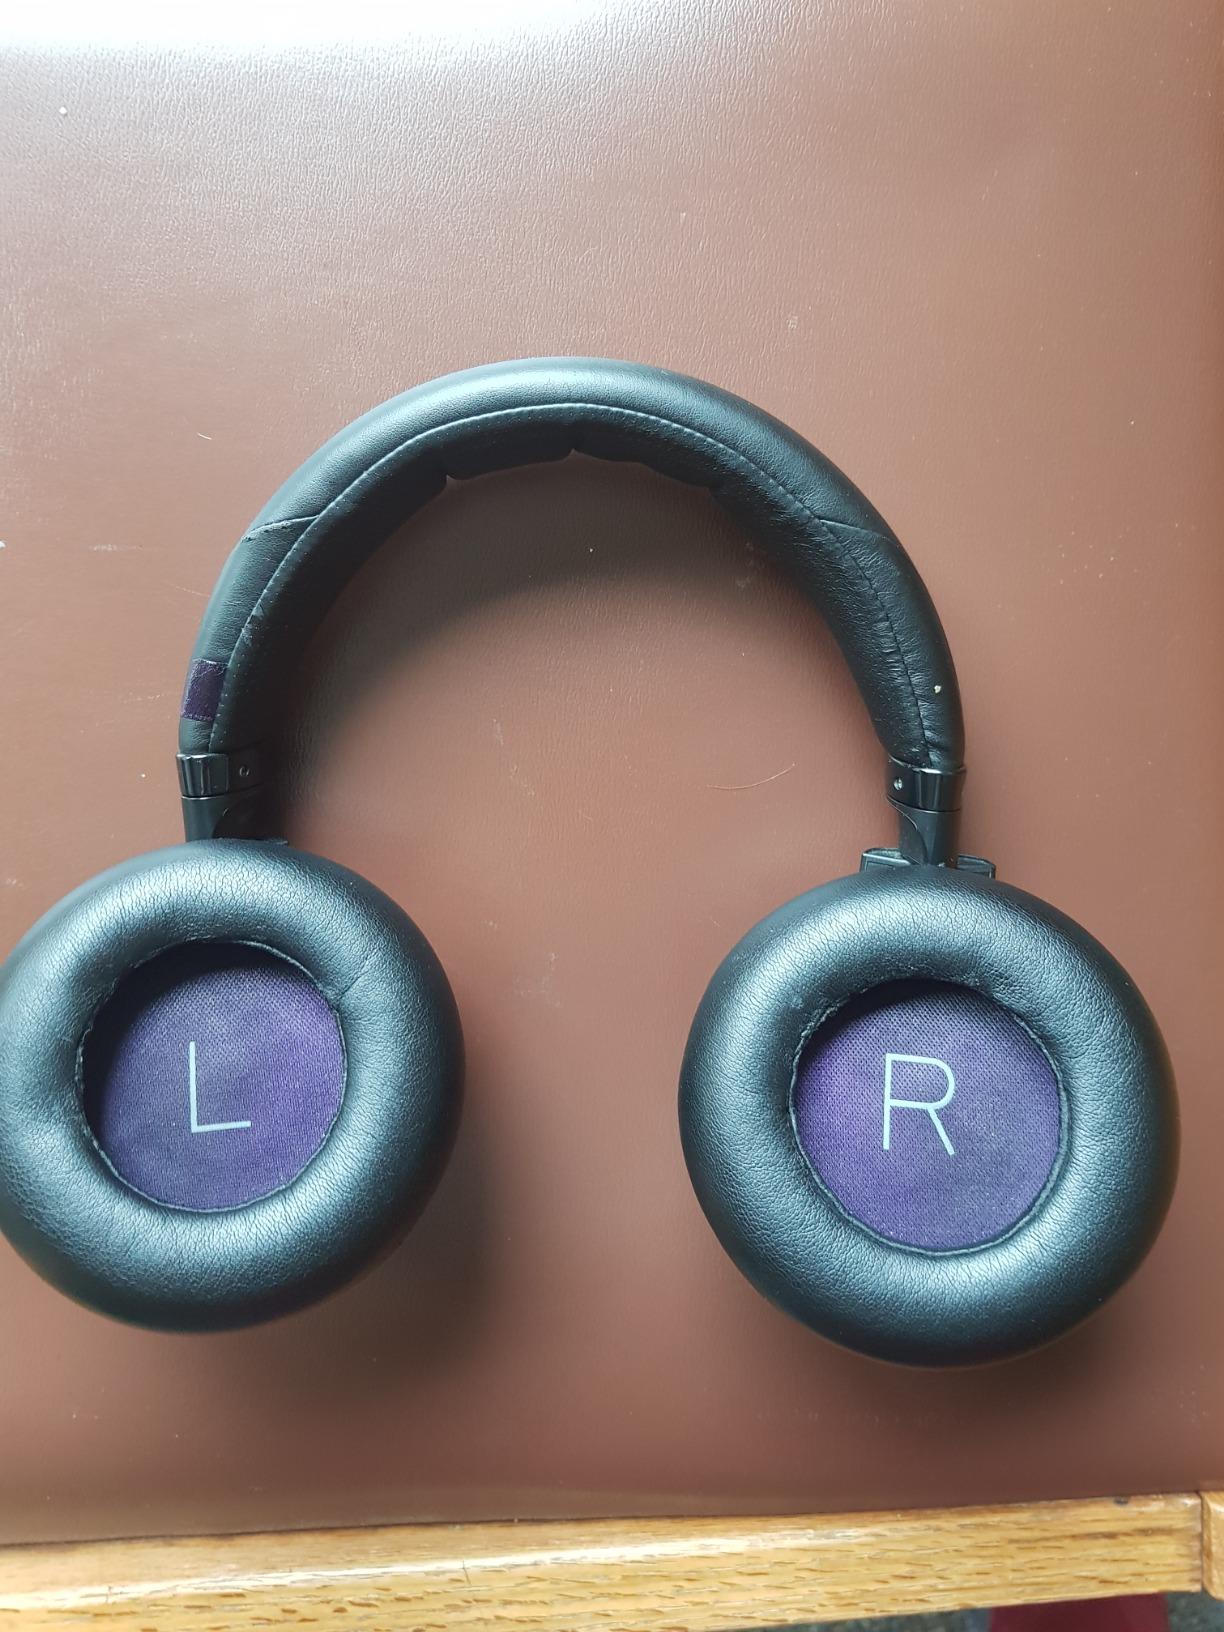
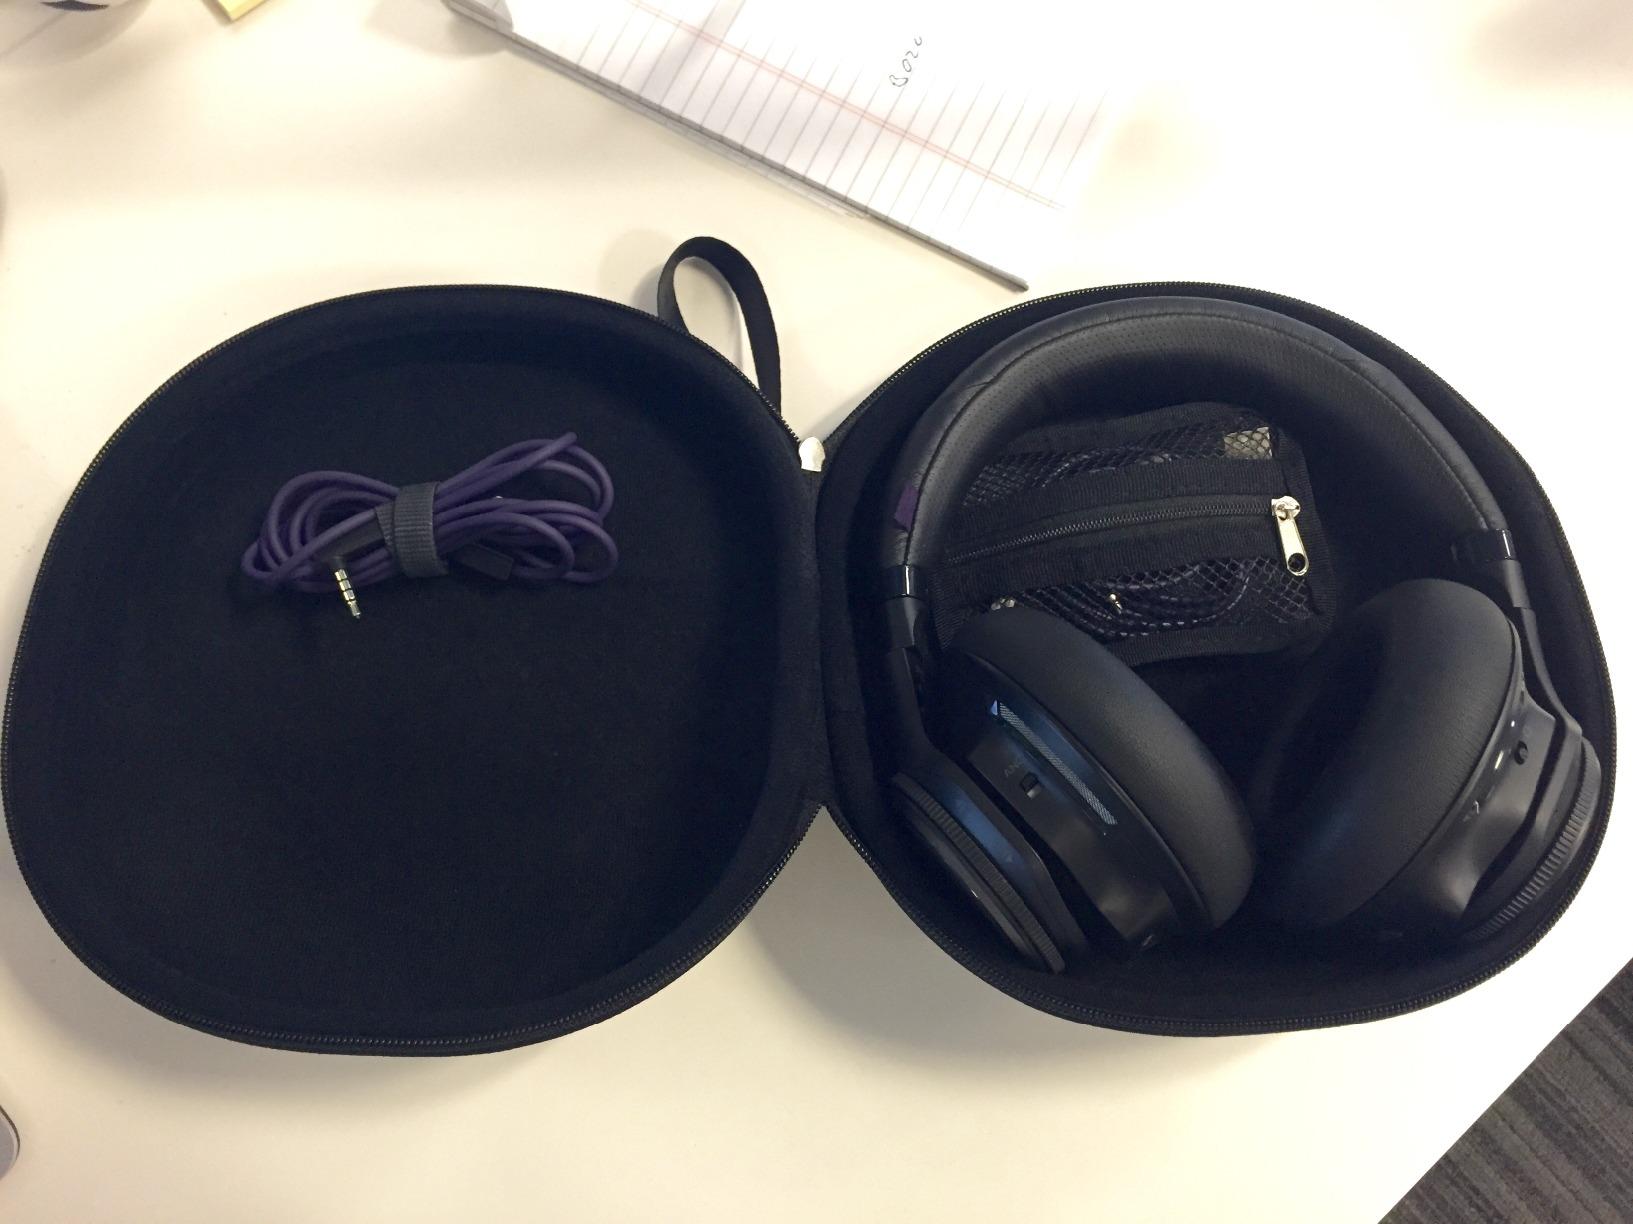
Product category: headphones
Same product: yes